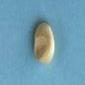
Maize quality: Good